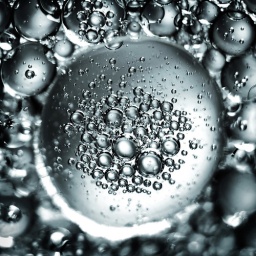
Strobist info : one CFL table lamp side-lighting to oil bubble in a glass fill with water.